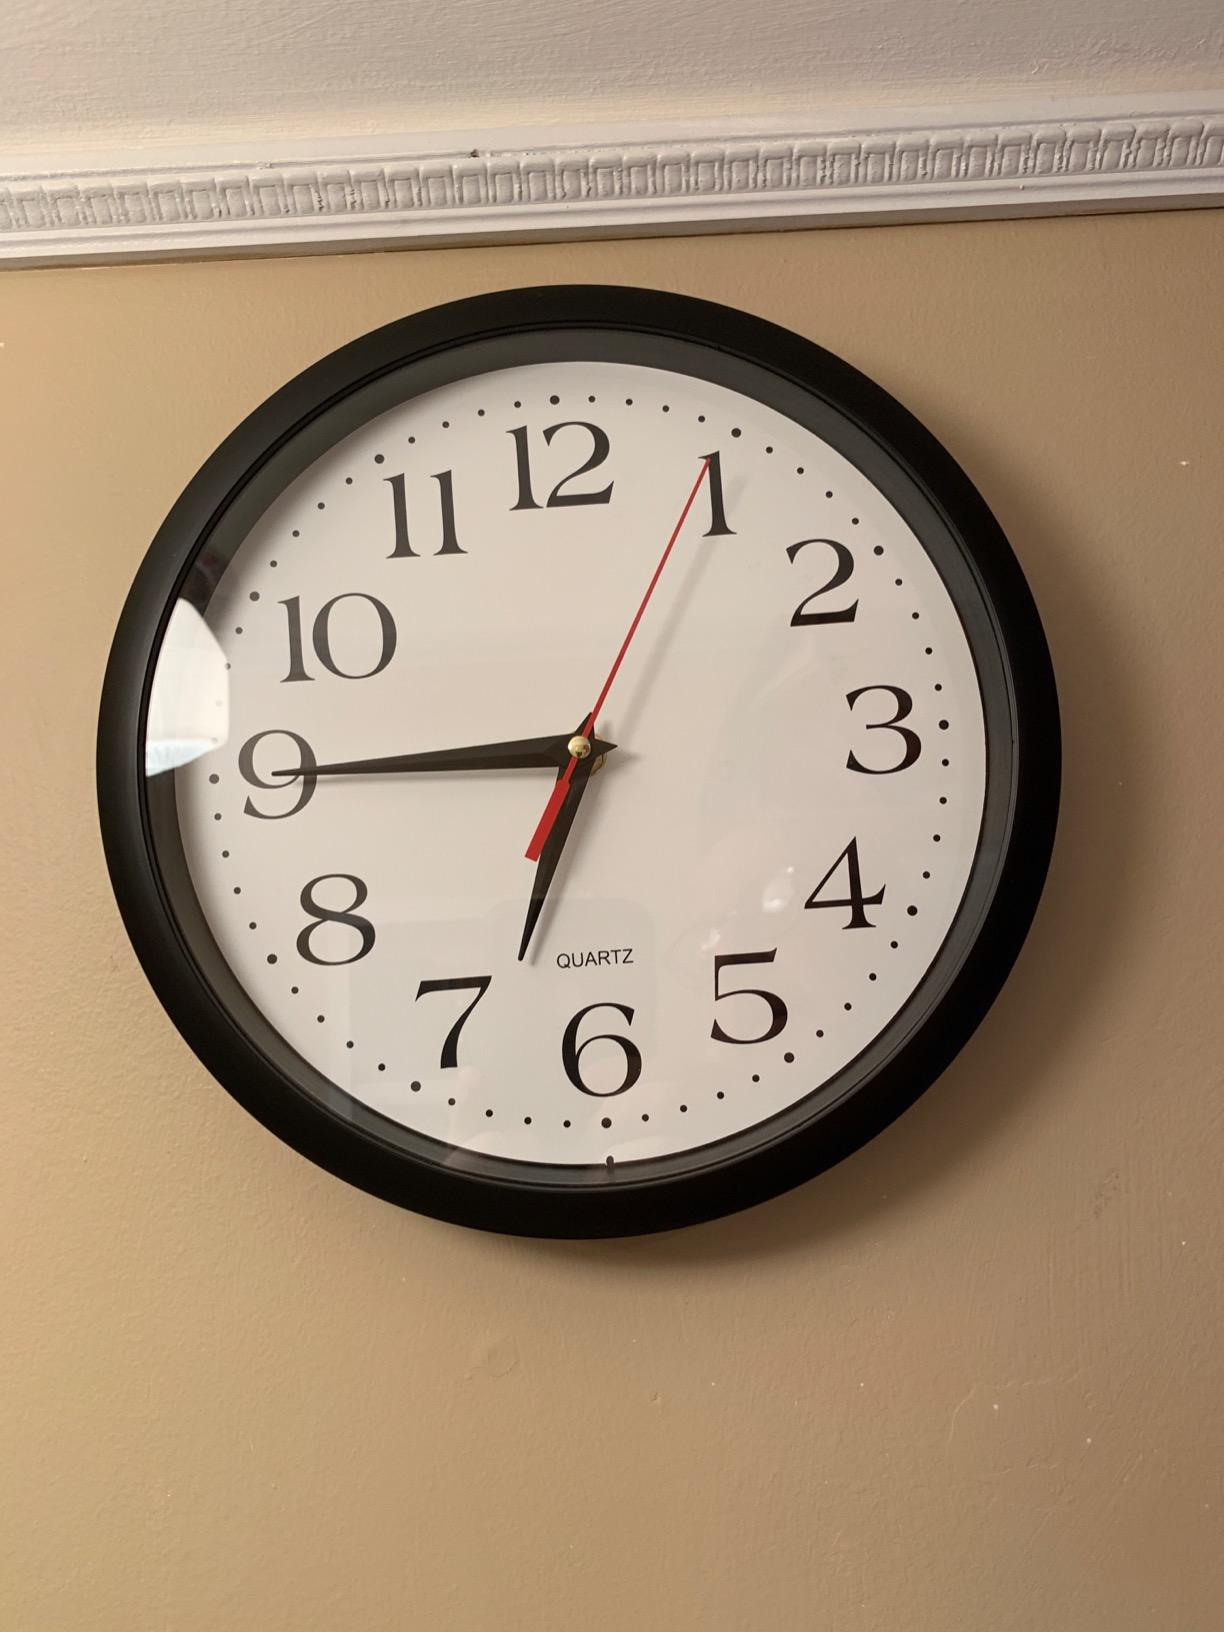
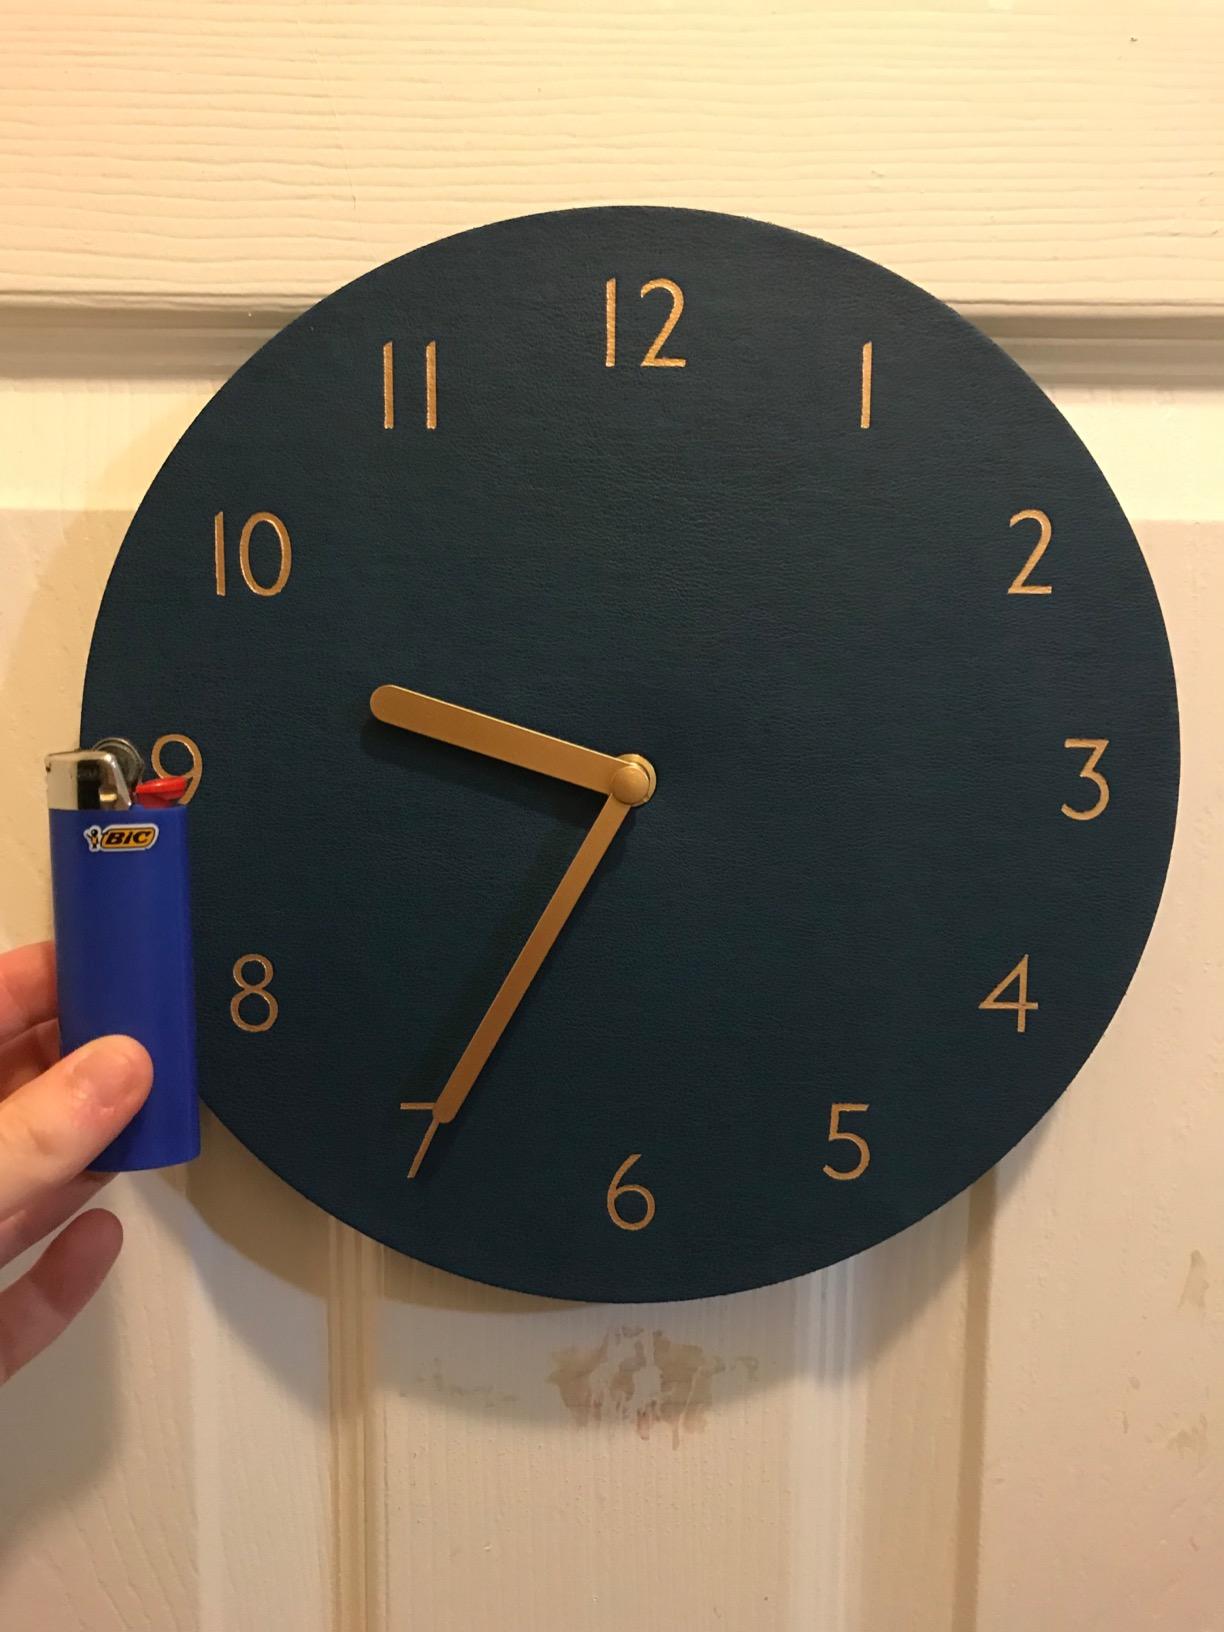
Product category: clock
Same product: no